Frank H. Ono

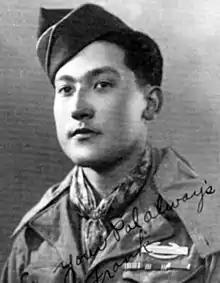
Private First Class Frank Ono

Frank Harry Ono (Japanese surname: , June 5, 1923 – May 6, 1980) was a United States Army soldier and a recipient of the United States military's highest decoration—the Medal of Honor—for his actions in World War II.